Space law

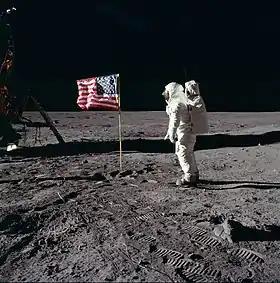
The deploying of the United States flag during the first crewed Moon landing (Apollo 11) on the lunar surface does not constitute a territorial claim, unlike historically practiced on Earth, since the US reinforced the Outer Space Treaty by adhering to it and making no such territorial claim.

The Outer Space Treaty broadly established the concept of space being the "province of all mankind", and has been discussed in comparison to the later by the Moon Treaty invoked concept of "common heritage of humanity", while overlapping concepts the latter highlights the proclaimed material nature of celestial bodies and the former the proclaimed access to the use of space.